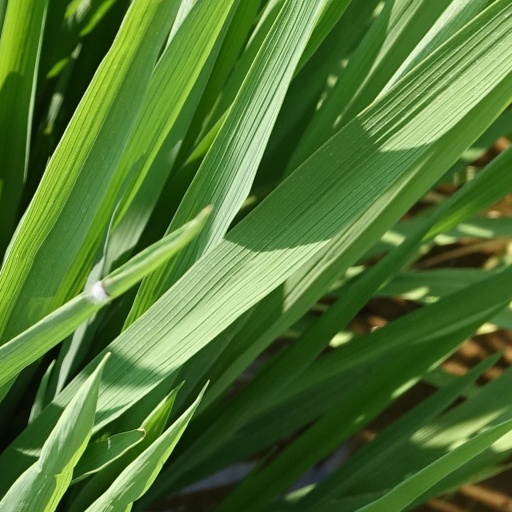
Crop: rice